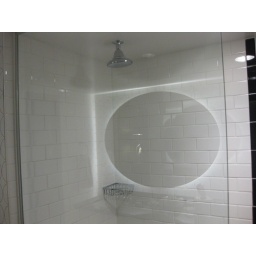
Fancy shower! That's the mirror reflected in the glass wall of the shower.